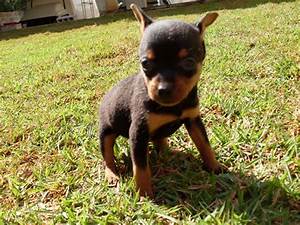
Label: dog